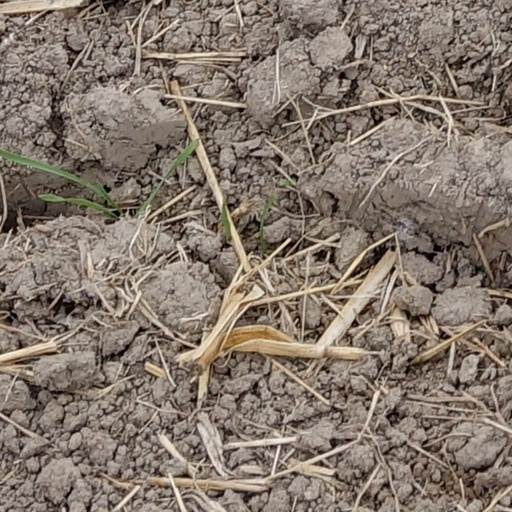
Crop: wheat